Garima Gospels

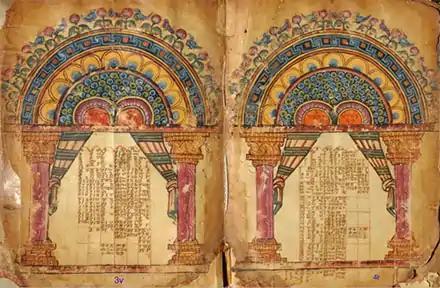
Two pages with illuminated Eusebian Canons from Garima 1, likely the later of the two Garima Gospels

There are two manuscripts, Garima 1 and Garima 2, of which Garima 2 is likely to be the earlier. In older reference works, Garima 1 is designated Garima I, while Garima 2 is designated Garima III. Before recent restoration, a third, probably 14th century, gospel book had been bound with Garima 2, and this later gospel was then denoted Garima II. Recent restoration has separated the three books, and repaginated in the original order and volumes; relocating a number of folios and miniatures which over the centuries had been displaced between the three manuscripts.